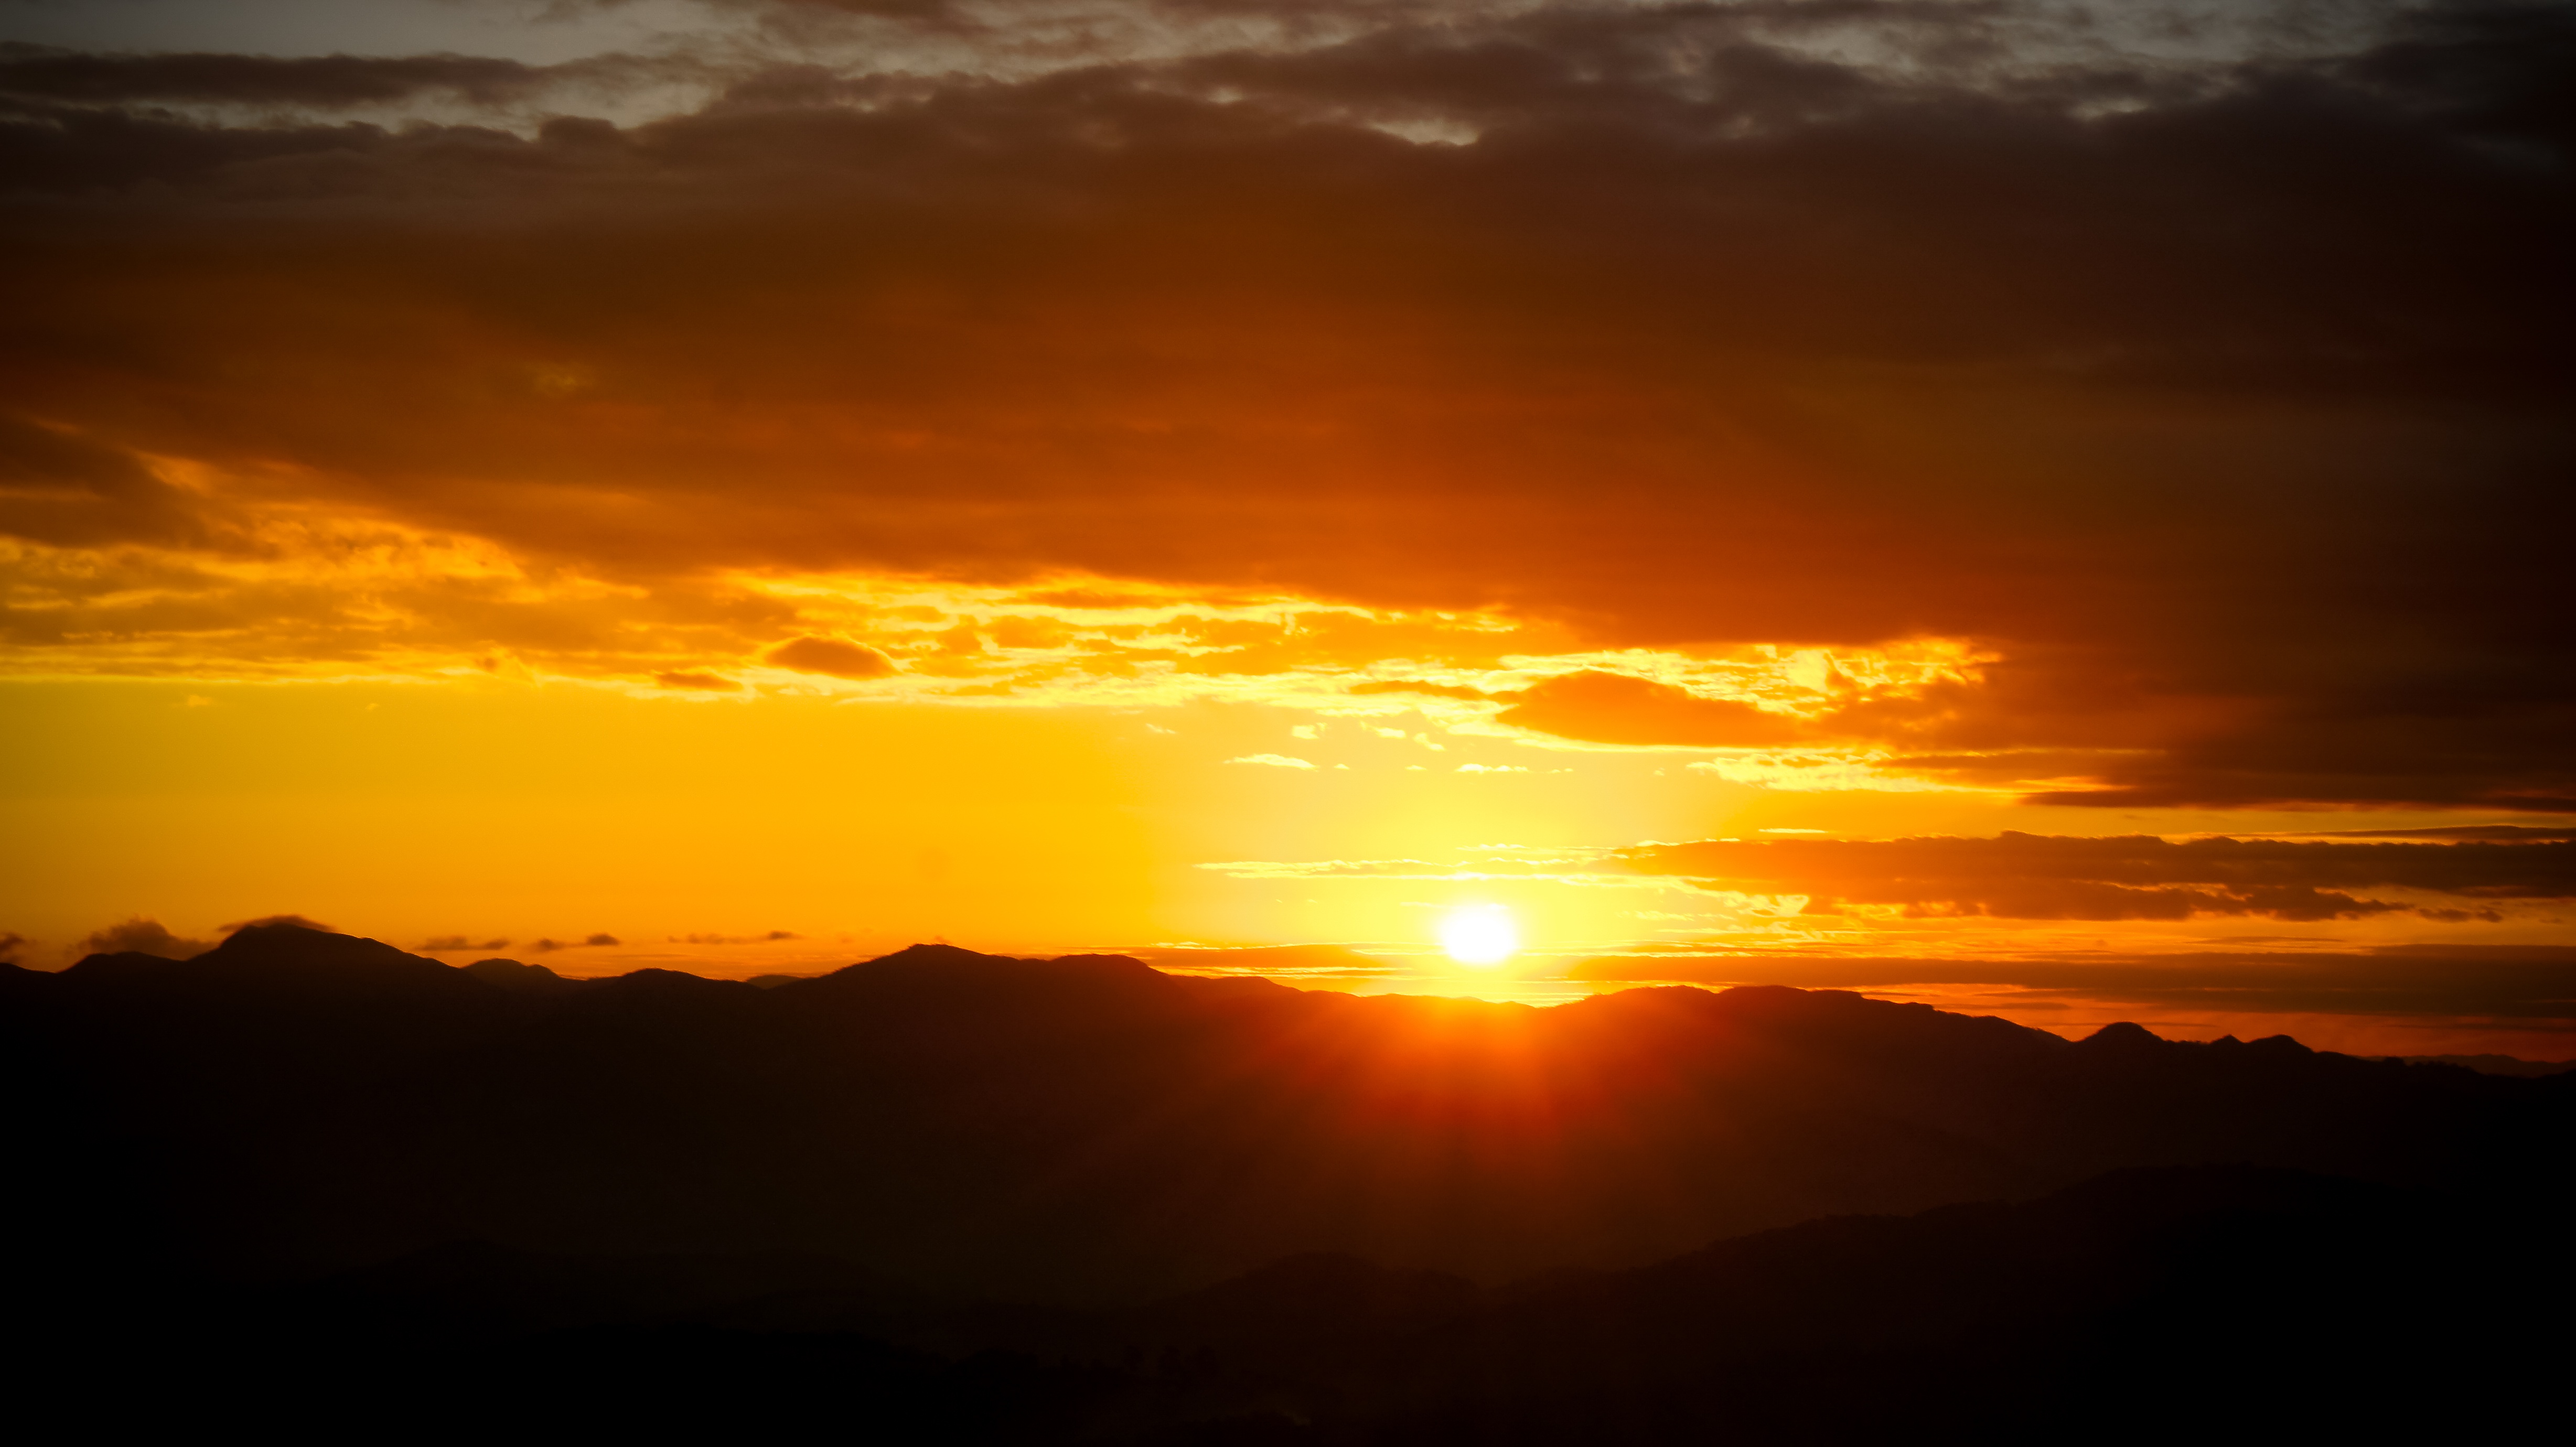
horizon, mountain, cloud, sky, sun, sunrise, sunset, sunlight, morning, dawn, atmosphere, dusk, evening, afterglow, red sky at morning